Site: brandenburg
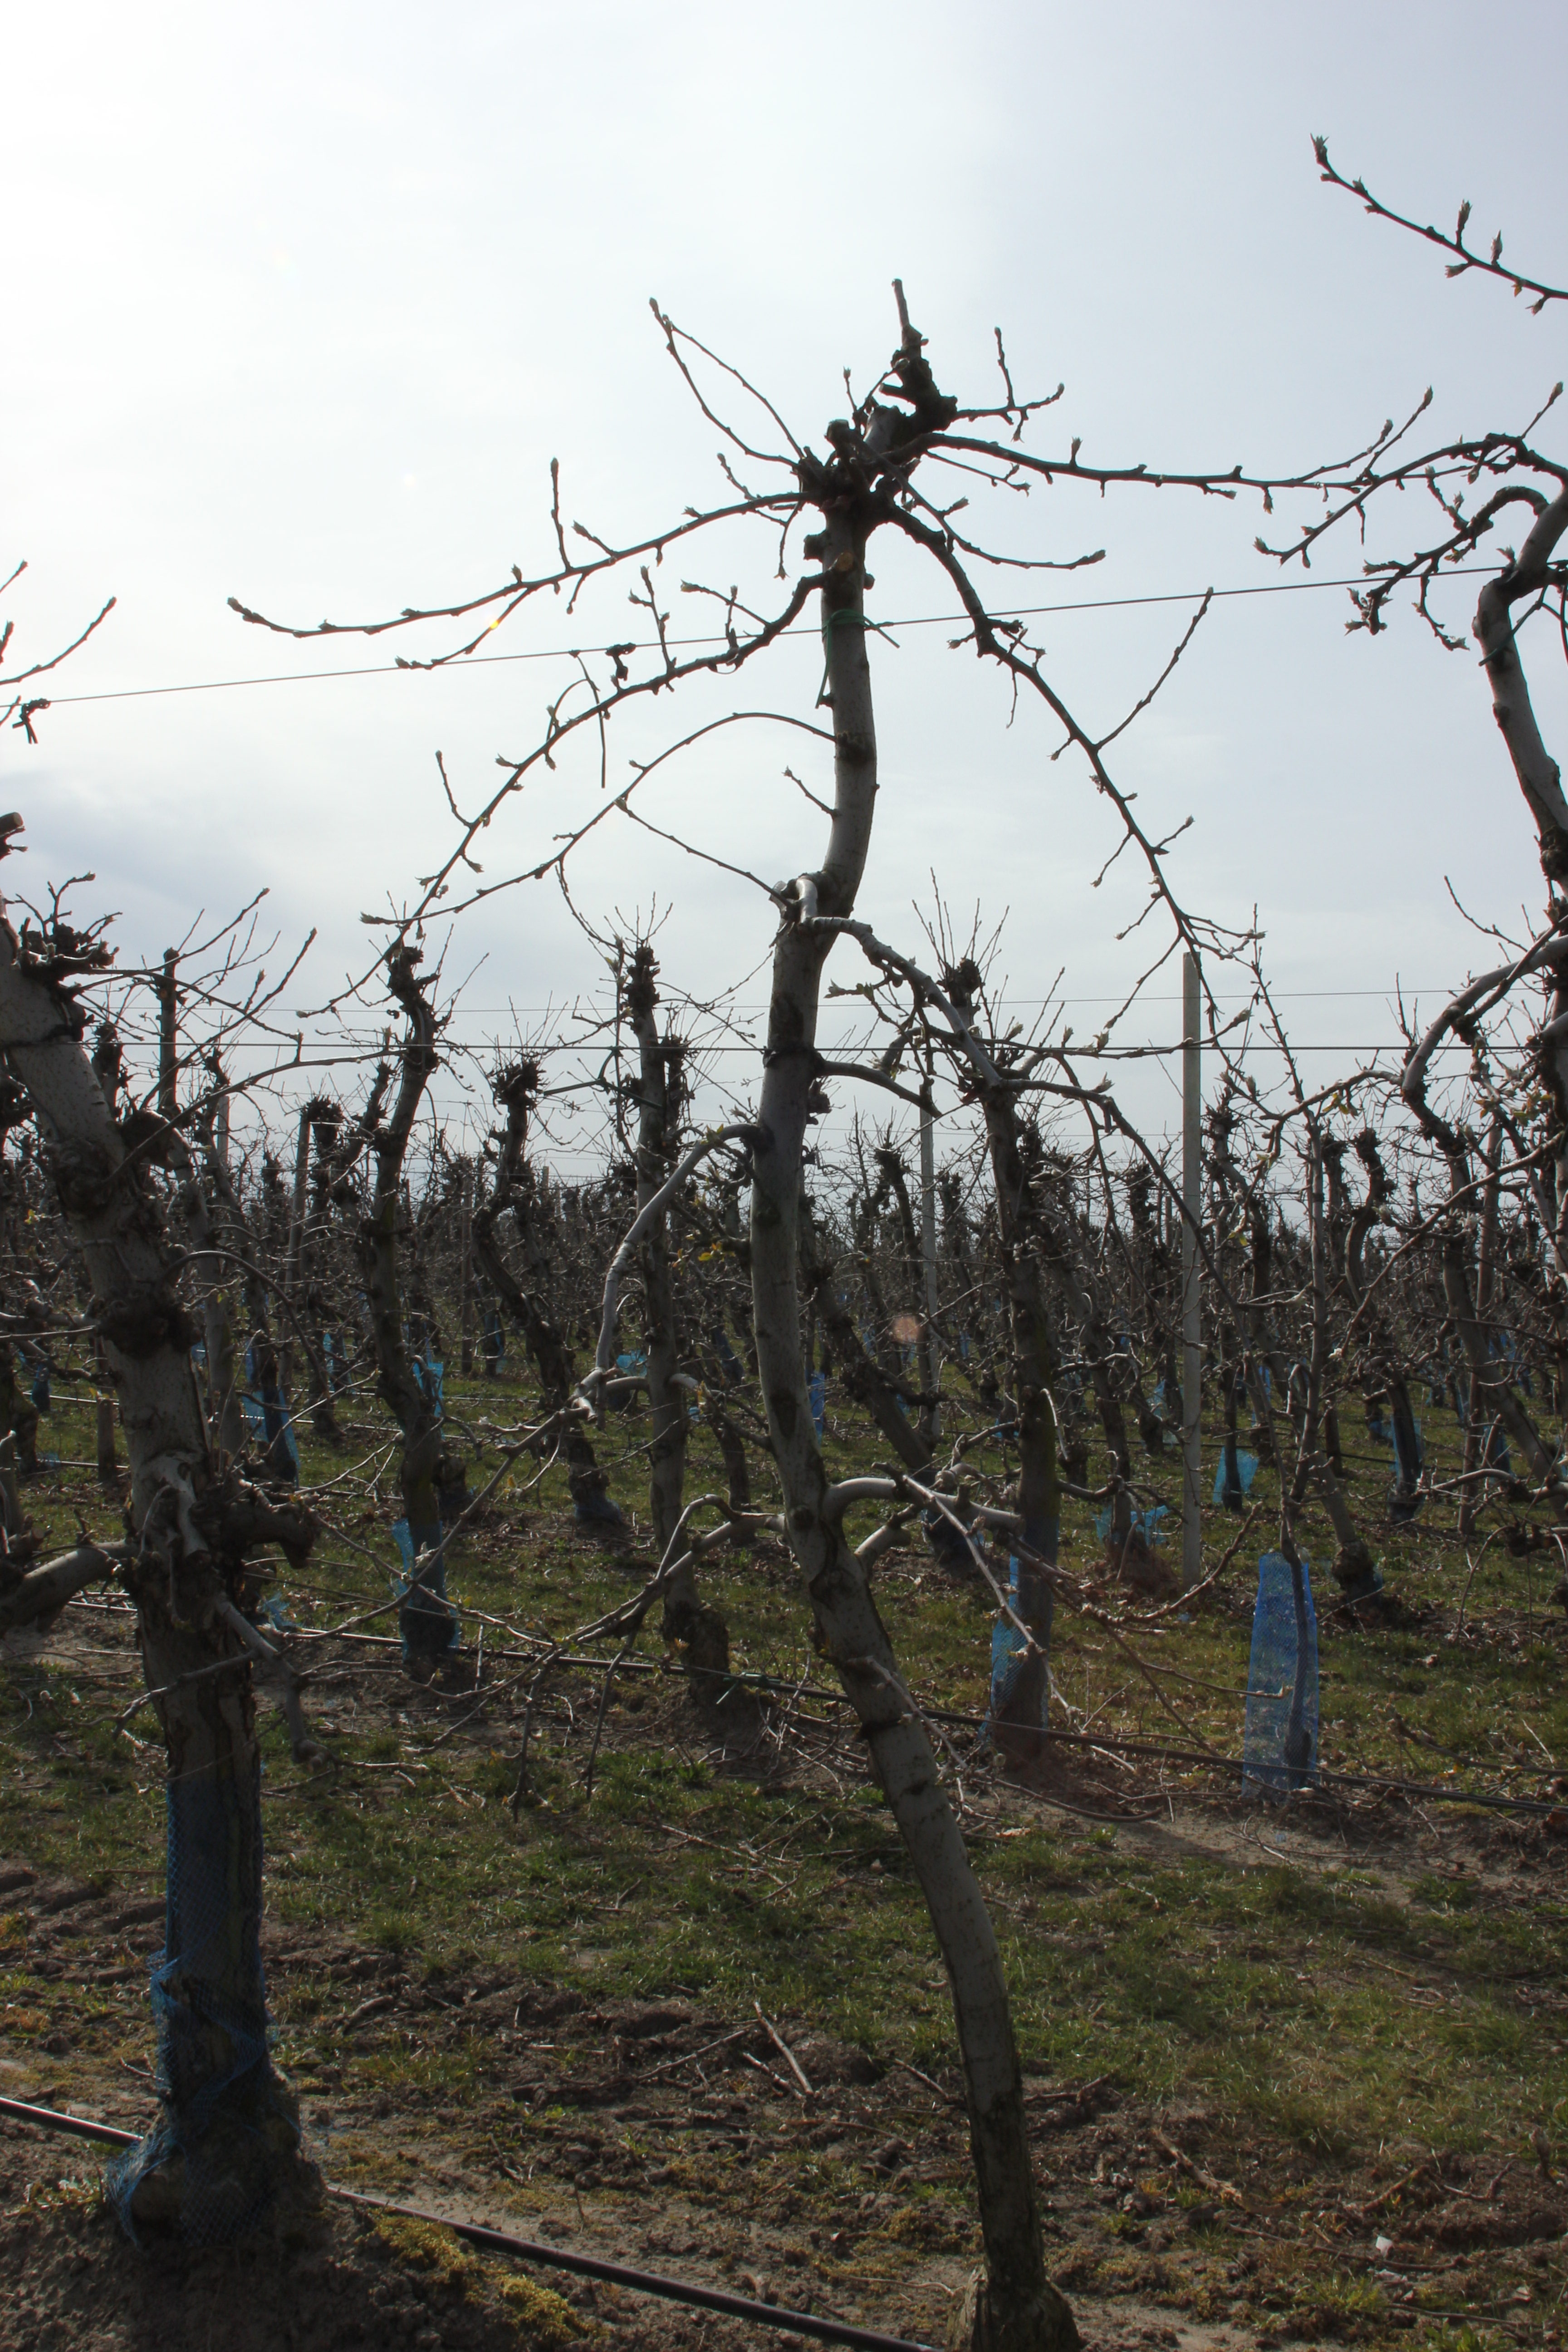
Growth stage (BBCH 54): Inflorescence emergence